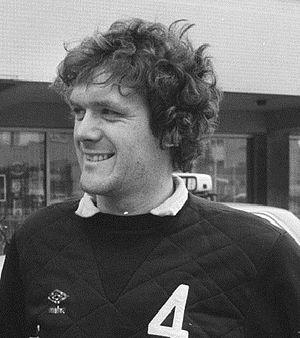
Roy Aitken, né le 24 novembre 1958 à Irvine, est un footballeur écossais, qui évoluait au poste de milieu de terrain au Celtic de Glasgow et en équipe d'Écosse.
Le tableau d'honneur de l'équipe d'Écosse de football est une liste dressée par la Fédération écossaise de football qui célèbre ses joueurs qui ont atteint 50 sélections en équipe d'Écosse. Il a été lancé en février 1988, peu après que 11 joueurs avaient atteint ce nombre de sélections.